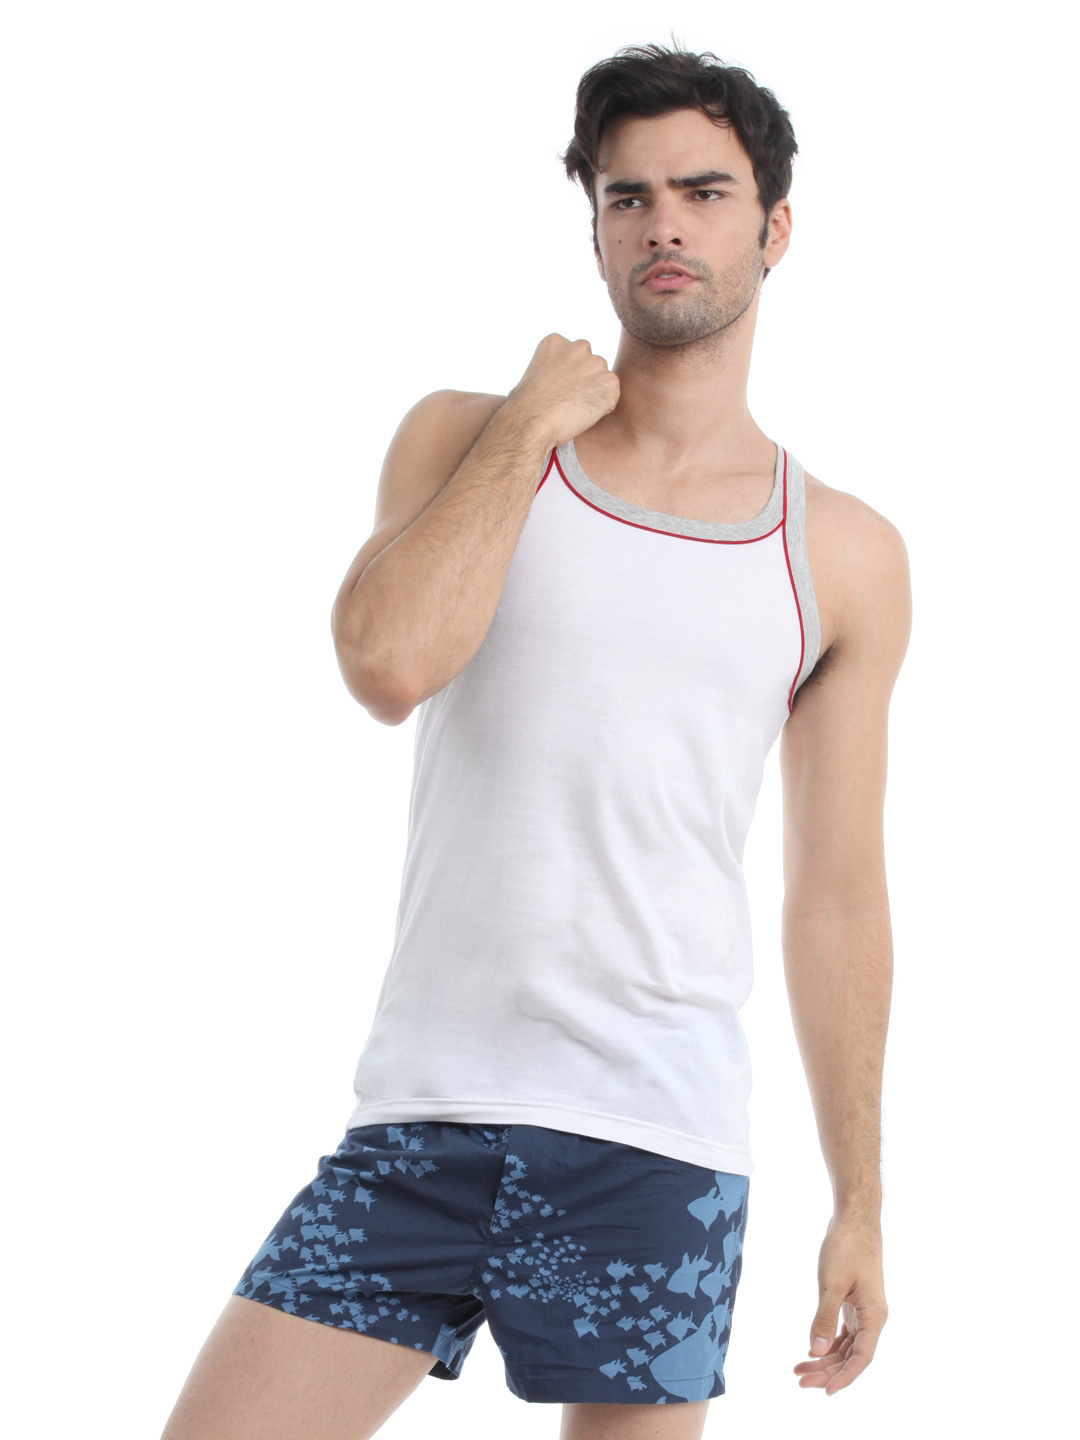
Chromozome Men White Innerwear Vest
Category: Apparel / Innerwear / Innerwear Vests
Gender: Men
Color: White
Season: Summer 2016
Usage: Casual